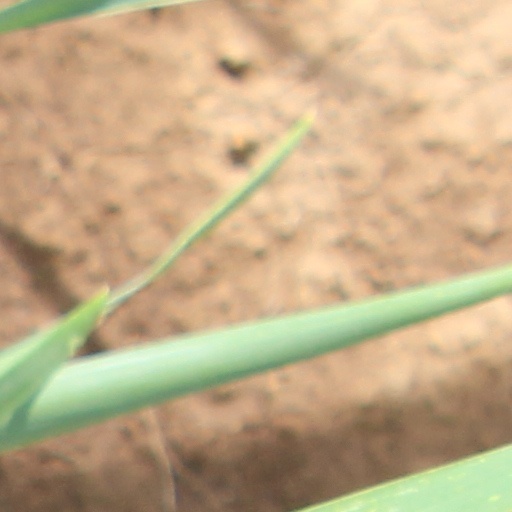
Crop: wheat